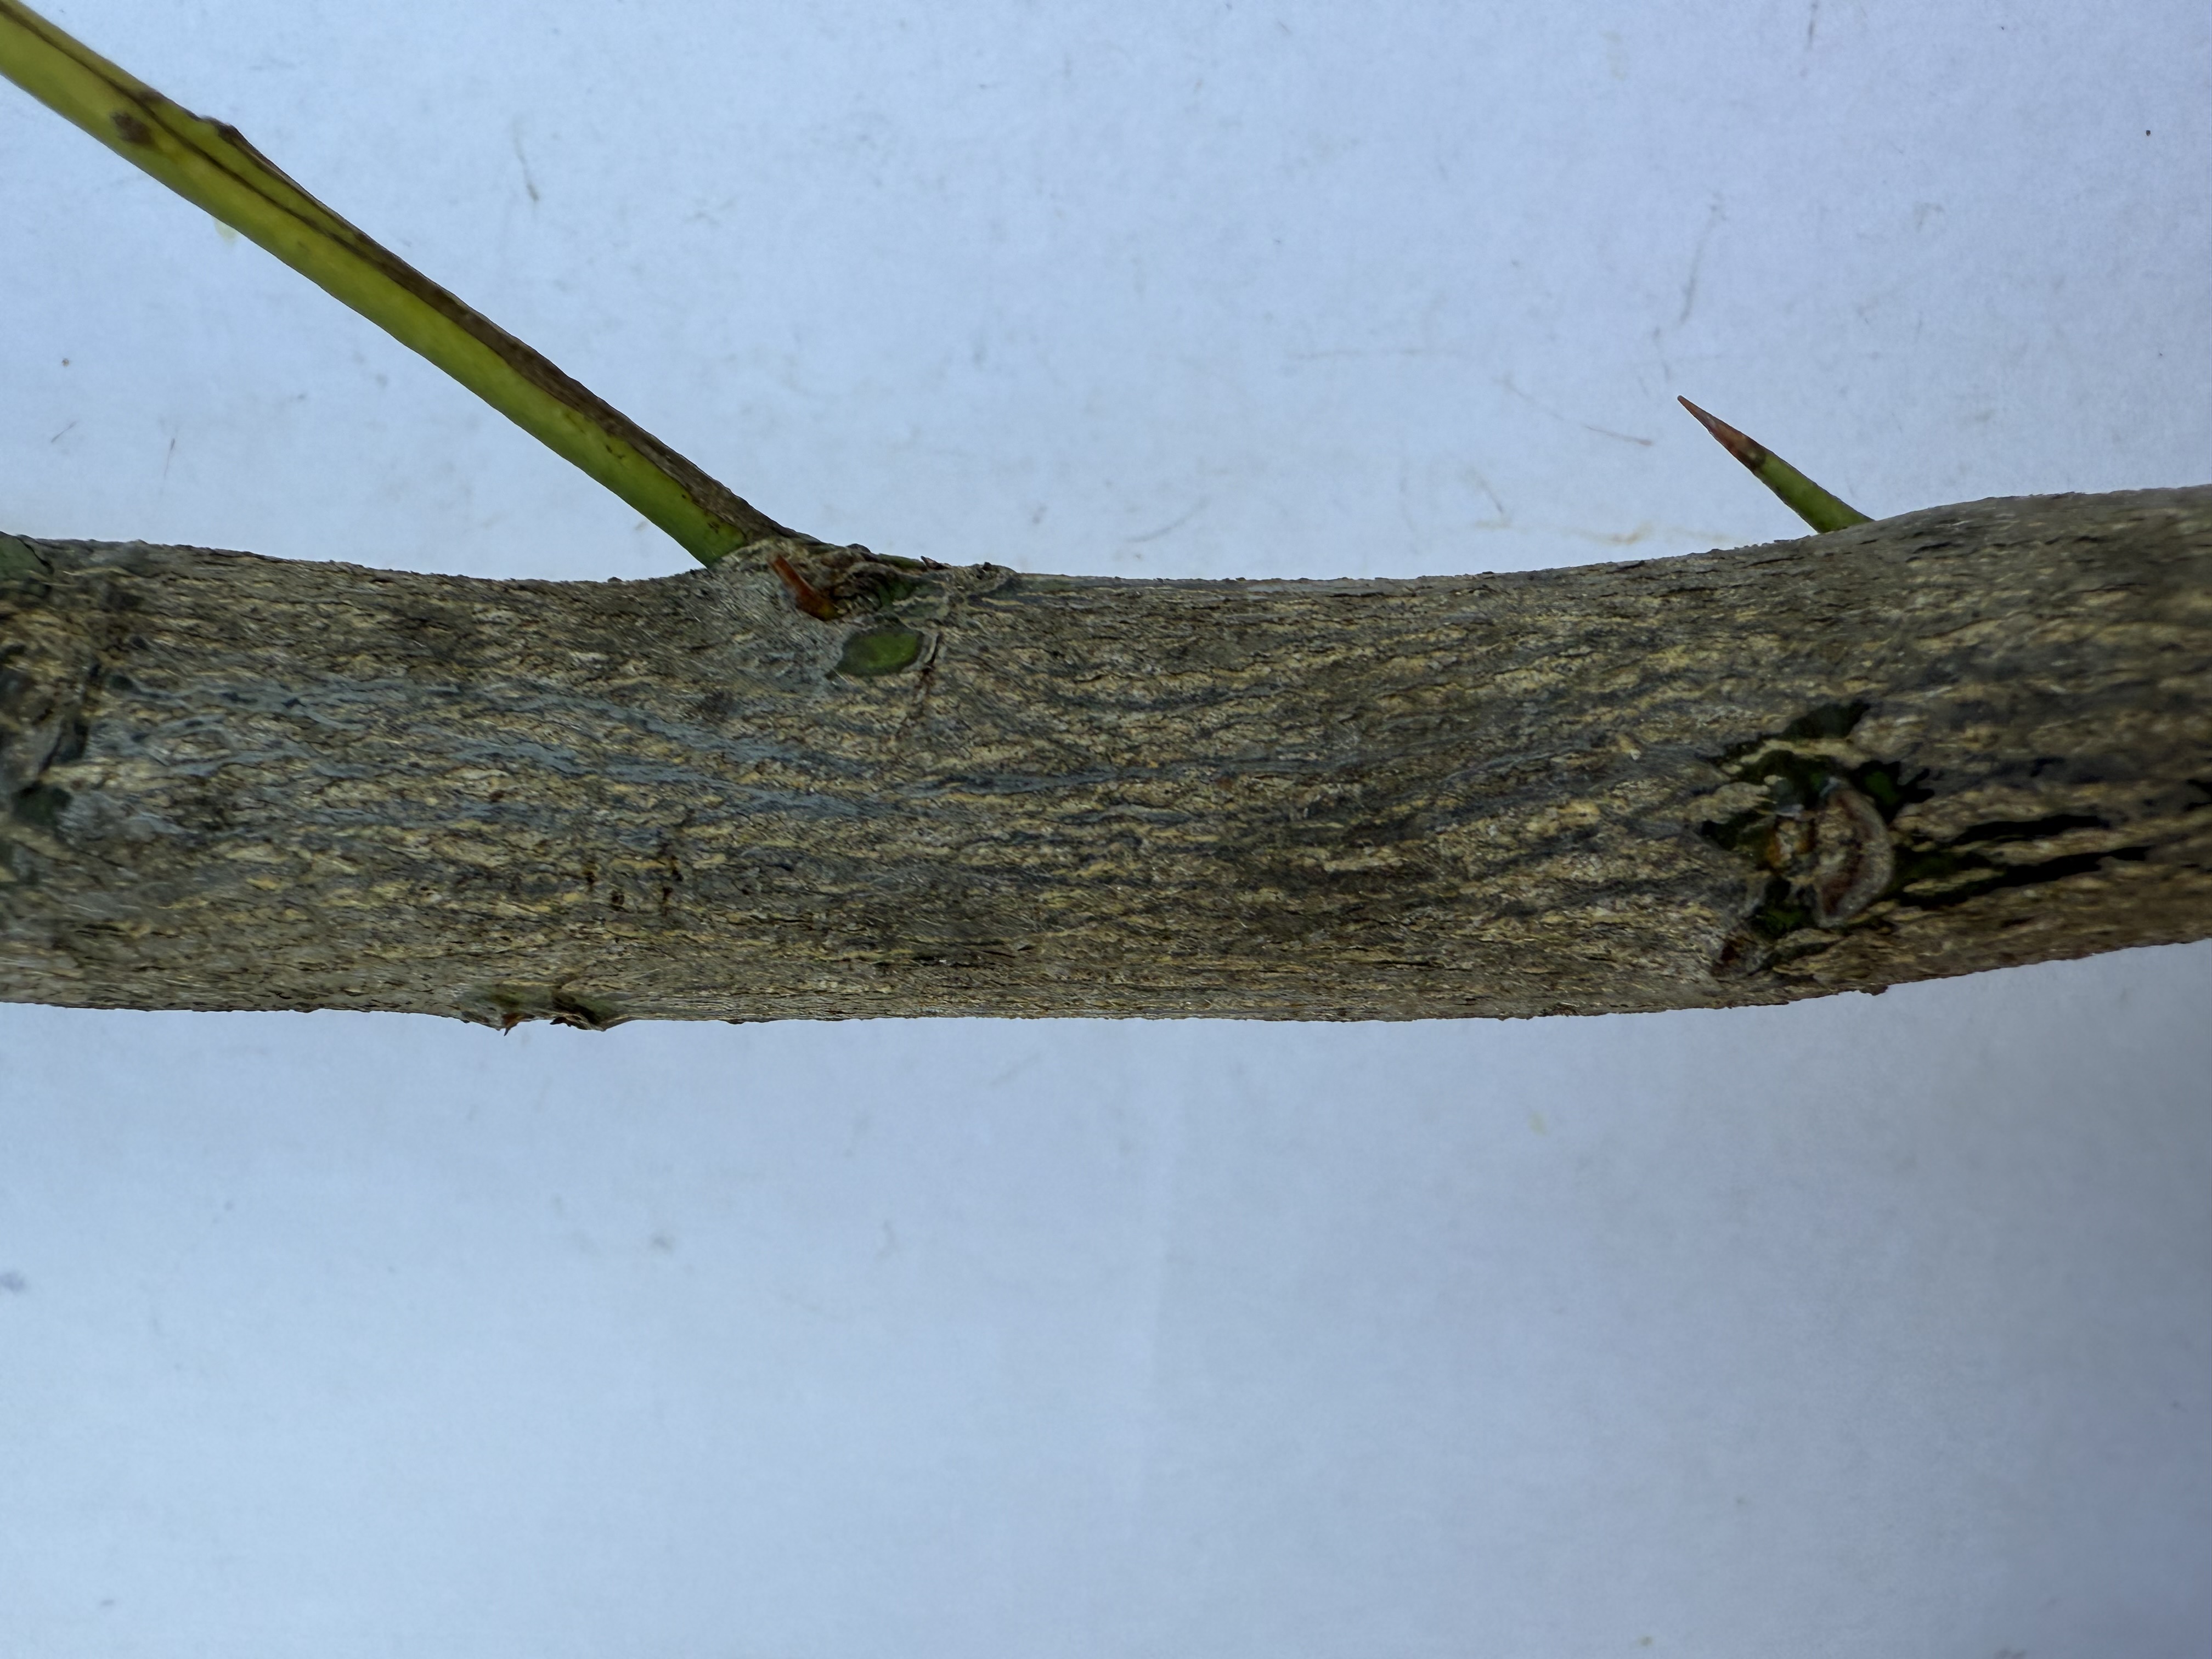
Variety: Lemon